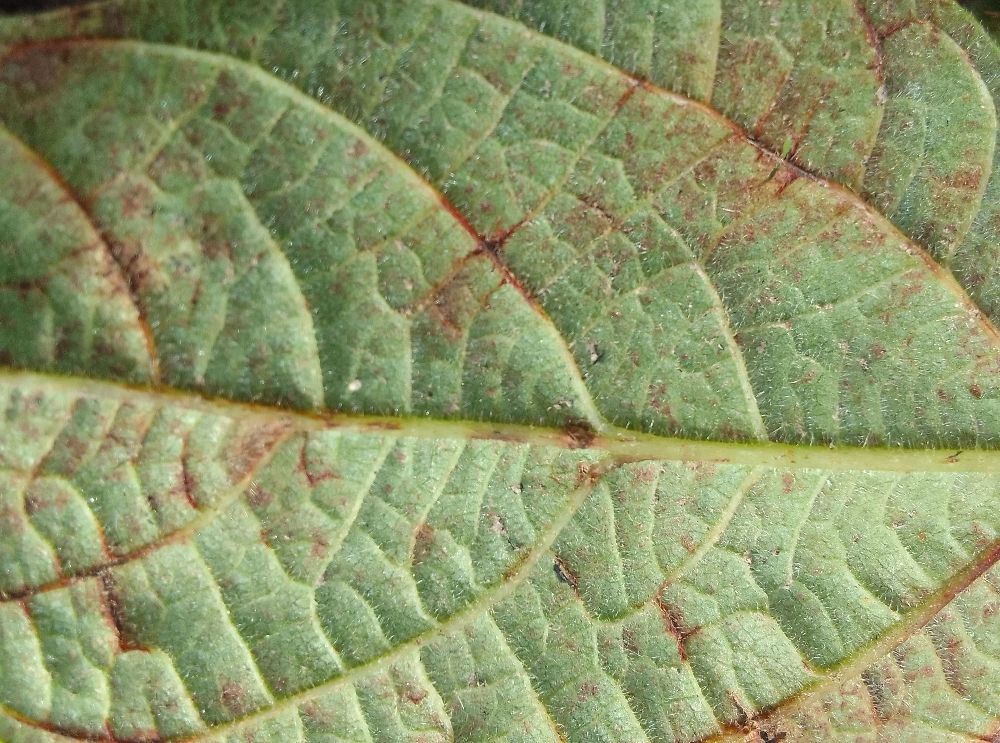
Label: anthracnose